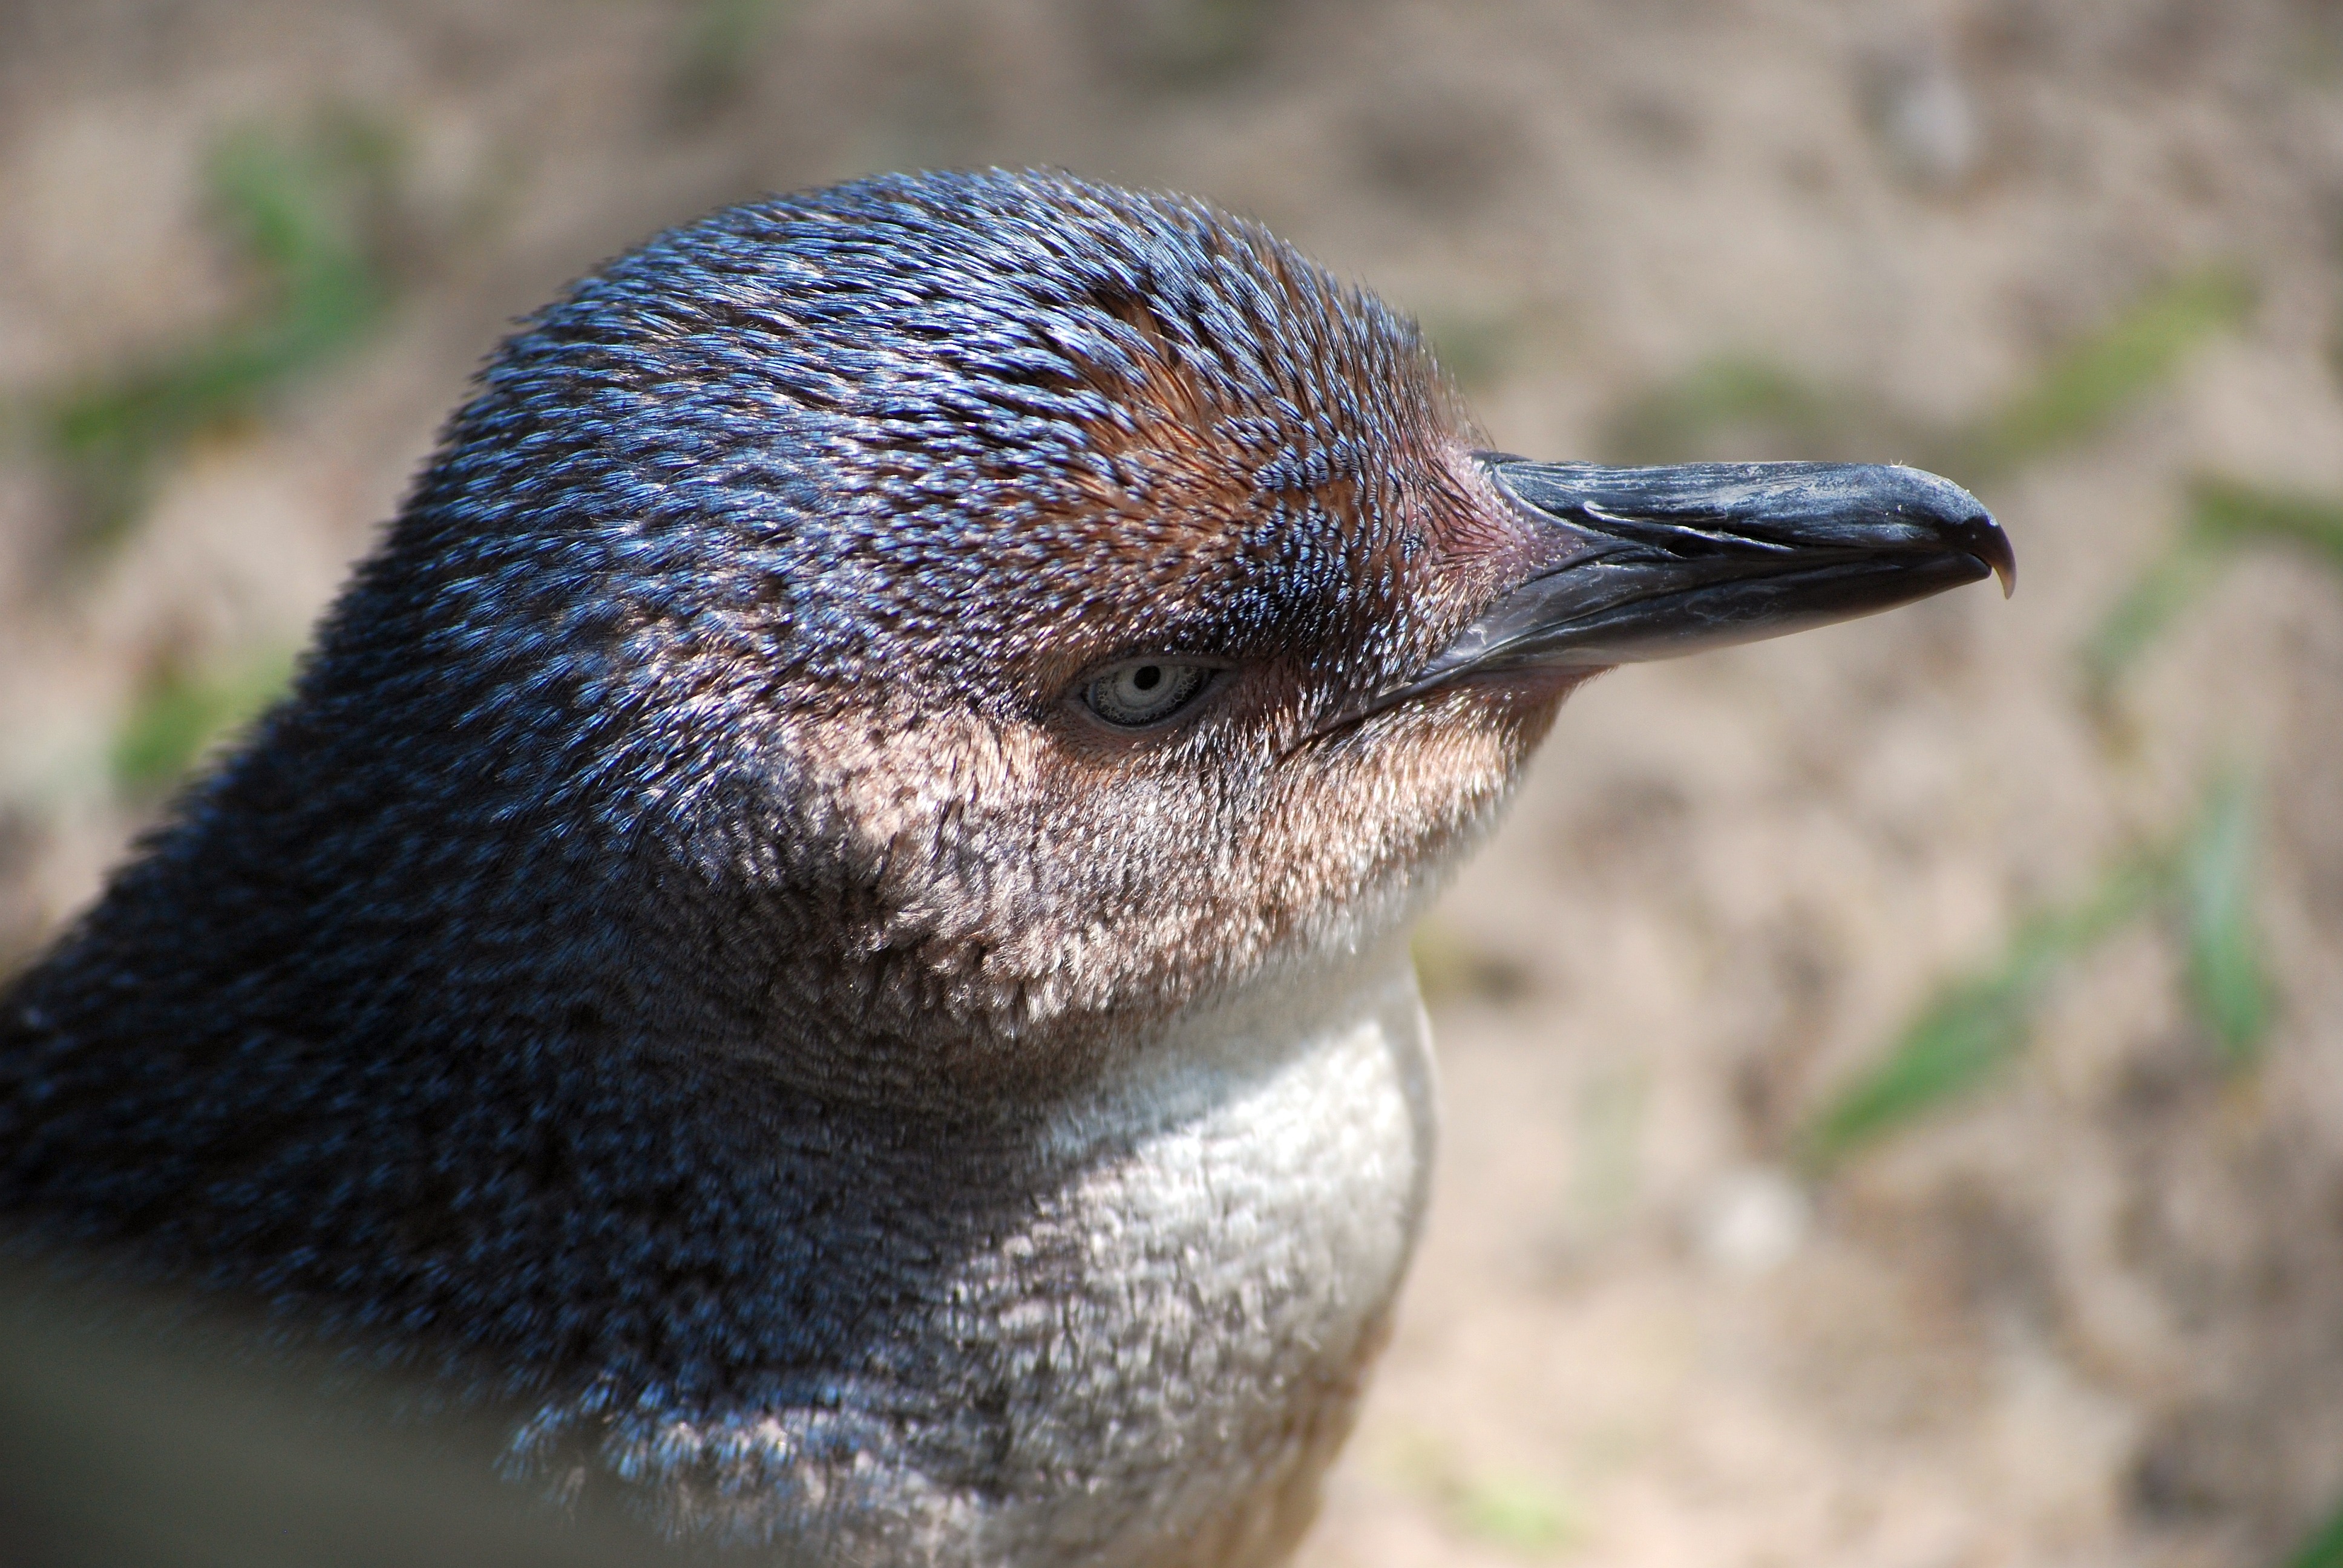
cold, bird, wildlife, beak, fauna, penguin, polar, close up, australia, marine, vertebrate, flightless bird, perching bird, fairy penguin